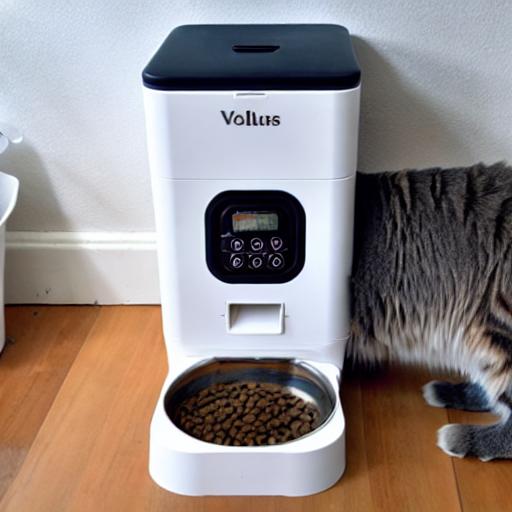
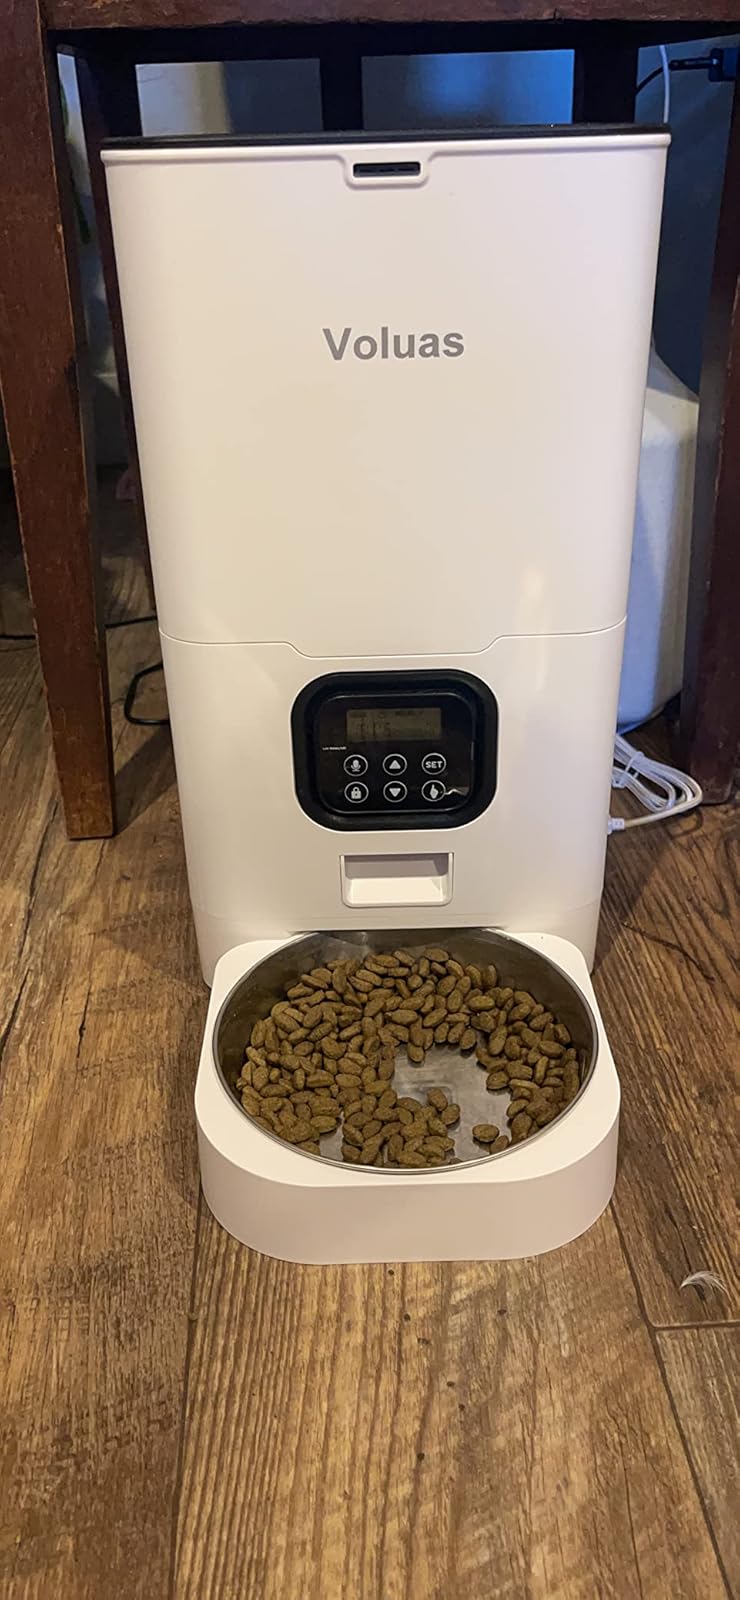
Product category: items_feeder
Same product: no